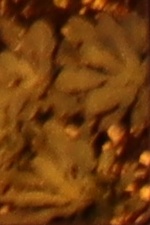
Label: Horseweed